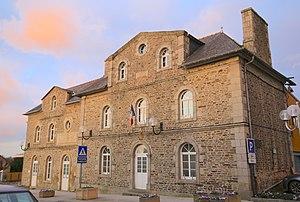
Mairie de Lanvallay.
Lanvallay [lɑ̃valɛ] est une commune française située dans le département des Côtes-d'Armor, en région Bretagne.